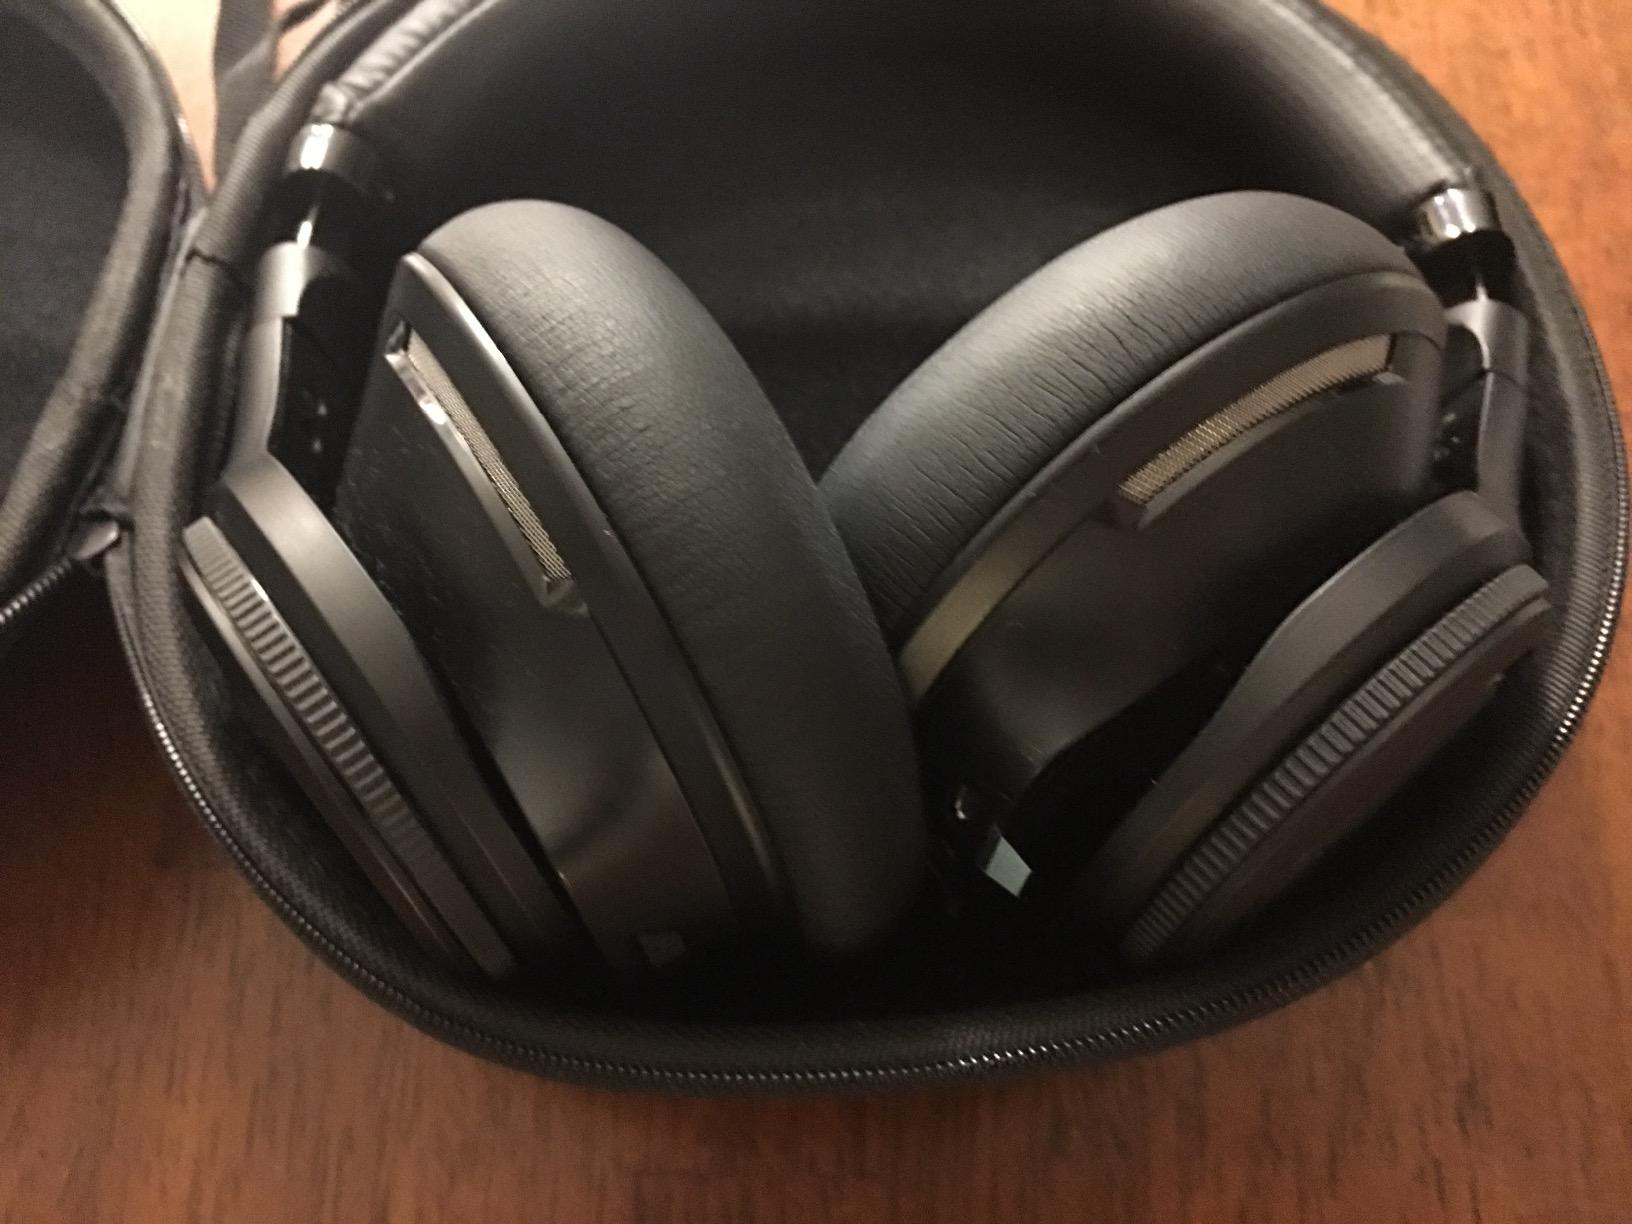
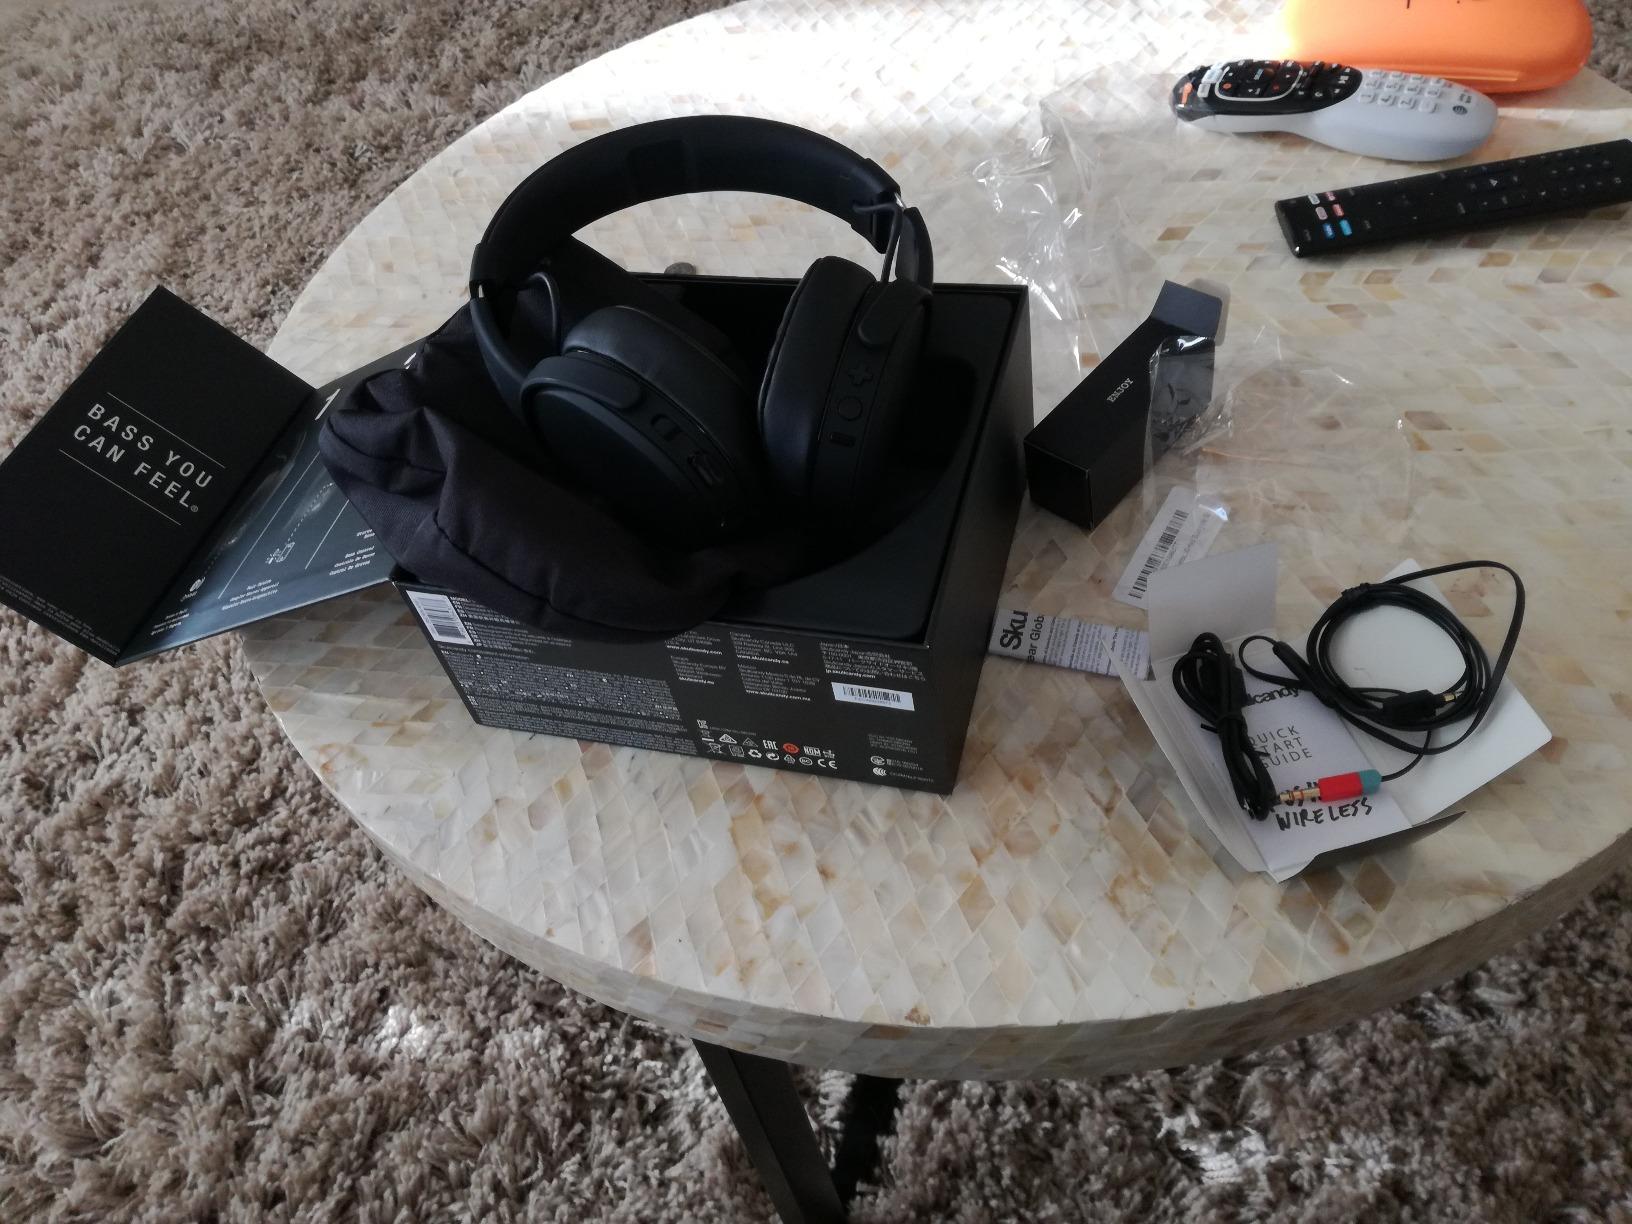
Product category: headphones
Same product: no